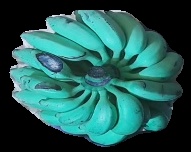
Variety: elakki-bale
Grade: grade3